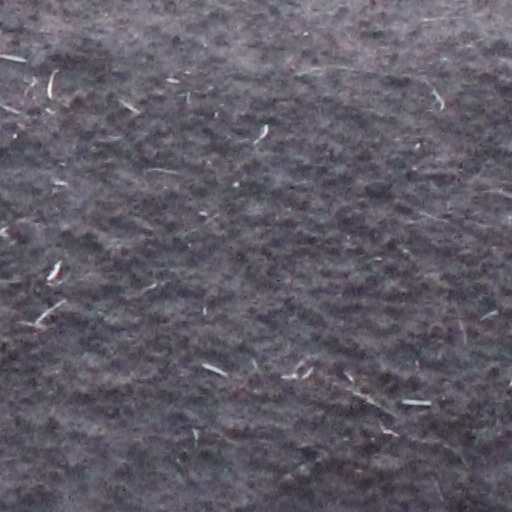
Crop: wheat